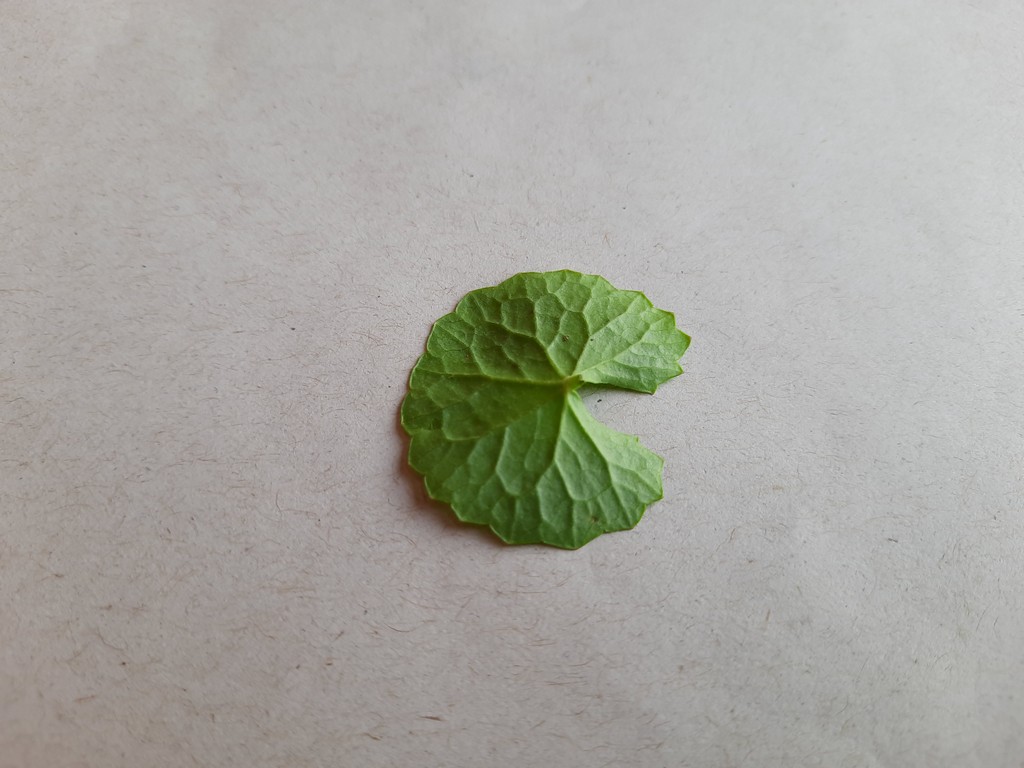
Label: Healthy